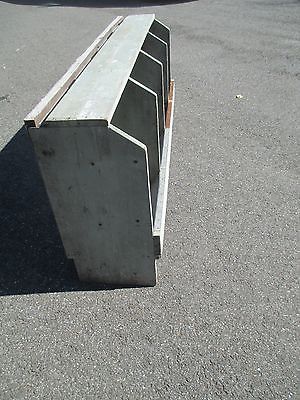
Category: cabinet